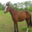
Label: horse